Kalyani, West Bengal

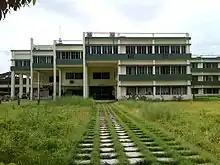
Administrative Building of Bidhan Chandra Krishi Viswavidyalaya

Kalyani has two universities — University of Kalyani and Bidhan Chandra Krishi Viswavidyalaya (BCKV; near Mohanpur), four central institutes of higher importance – Indian Institute of Information Technology, Kalyani, AIIMS Kalyani, Iiser-k, BRIC-NIBMG, three engineering colleges – Ideal Institute of Engineering, JIS College of Engineering and Kalyani Government Engineering College. There are 11 colleges out of which there are 2 universities and 3 research centers, one medical college – College of Medicine & JNM Hospital and other institutes of higher education and research, including National Institute of Biomedical Genomics, Eastern Regional Station of National Dairy Research Institute. Kalyani Mahavidyalaya – a general degree college under University of Kalyani and Snahanshu Kanta Acharya Institute of Law are among the other institutes of higher education.